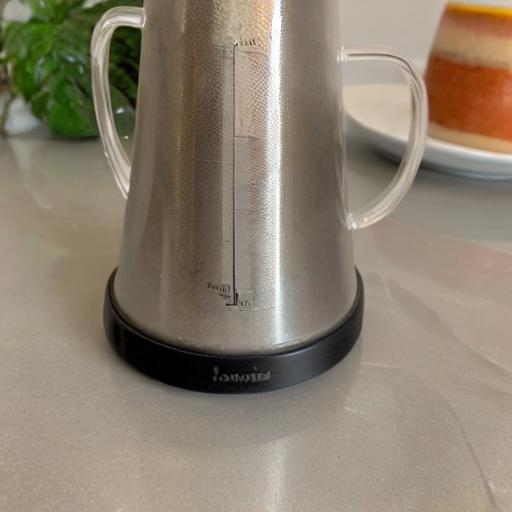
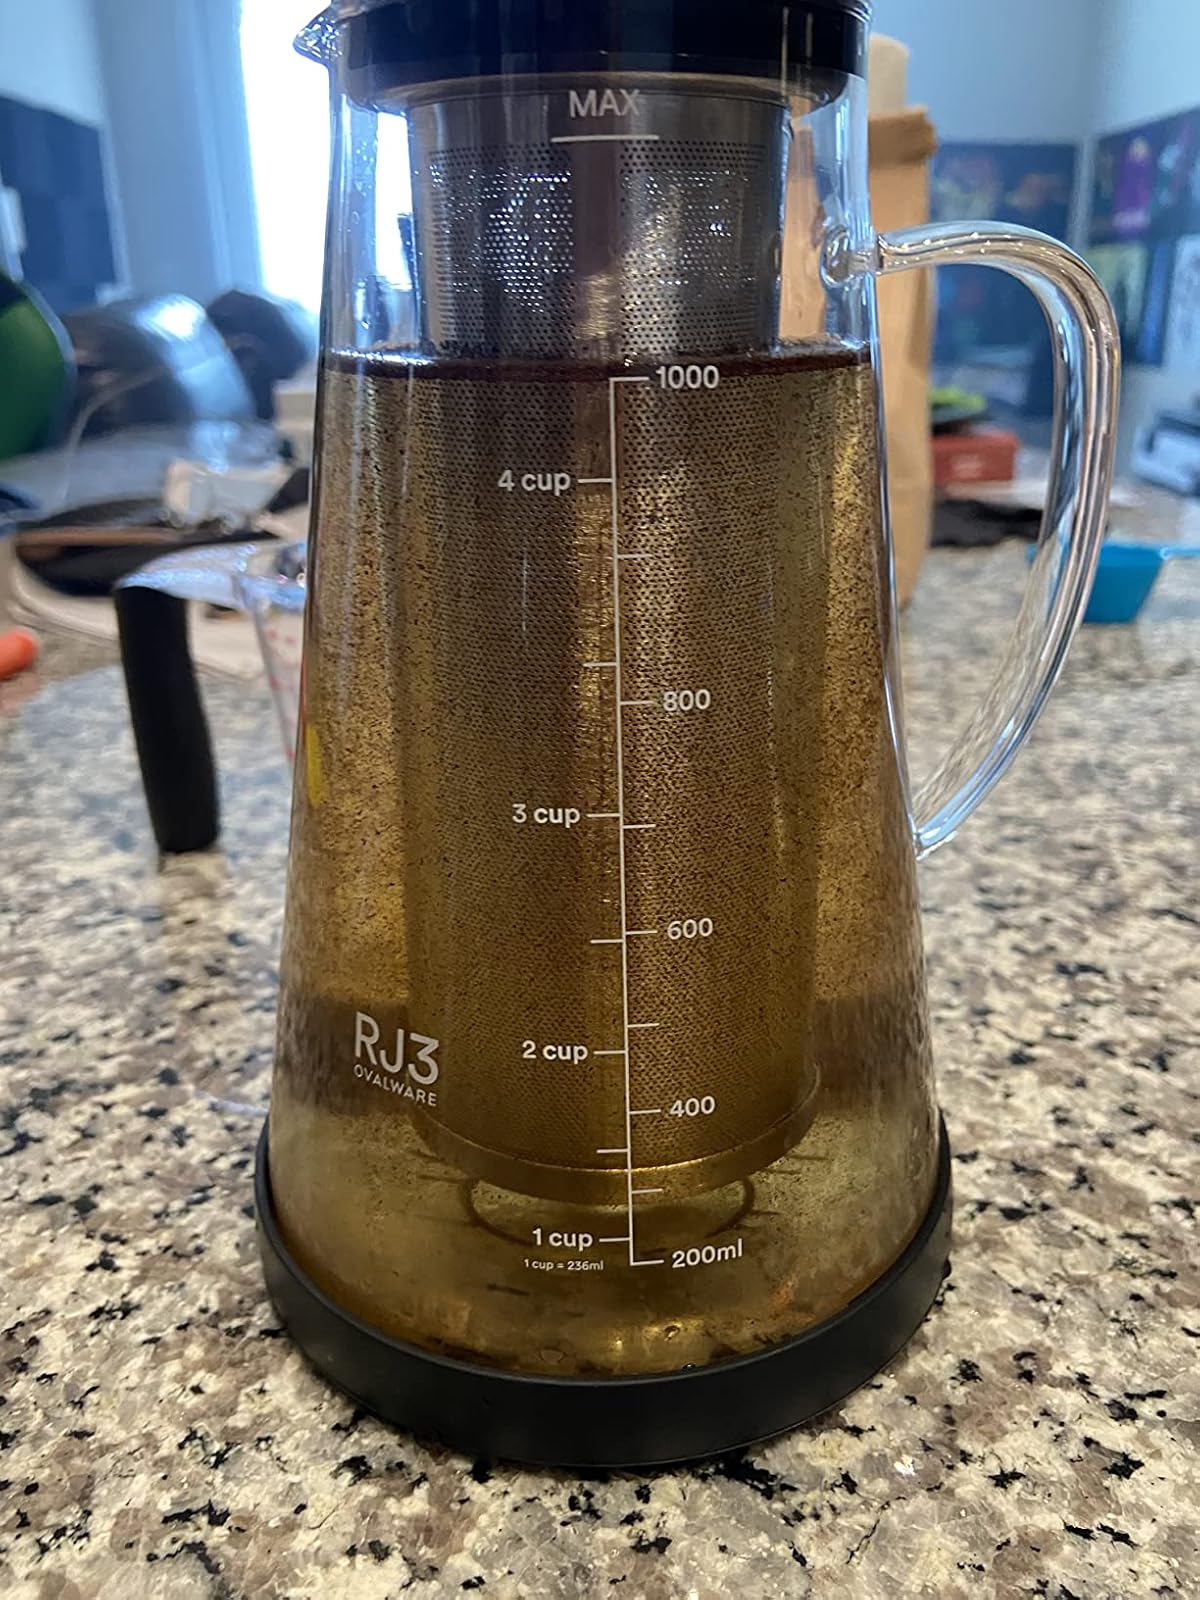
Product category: items_tea
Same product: no